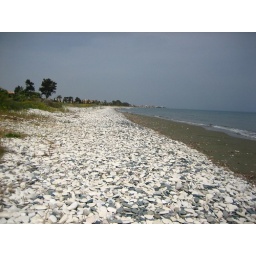
the beach in front of our house